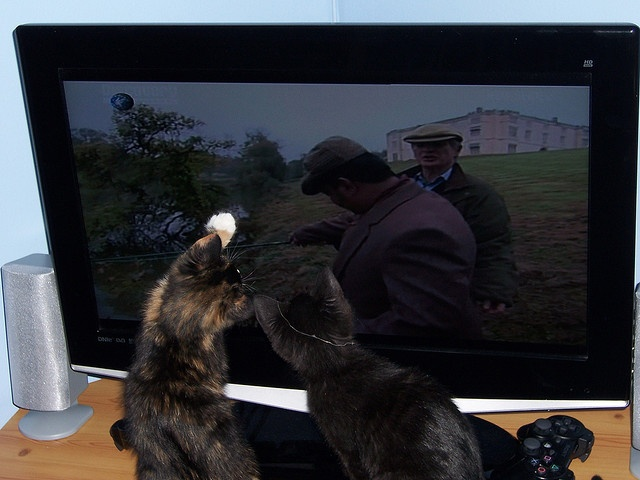
Two cats watching TV right up against the TV.
A couple of kittens standing in front of a TV.
a couple of cats are in front of a television
Two cats standing in front of a tv and speaker.
Two dark cats touching a television screen together.